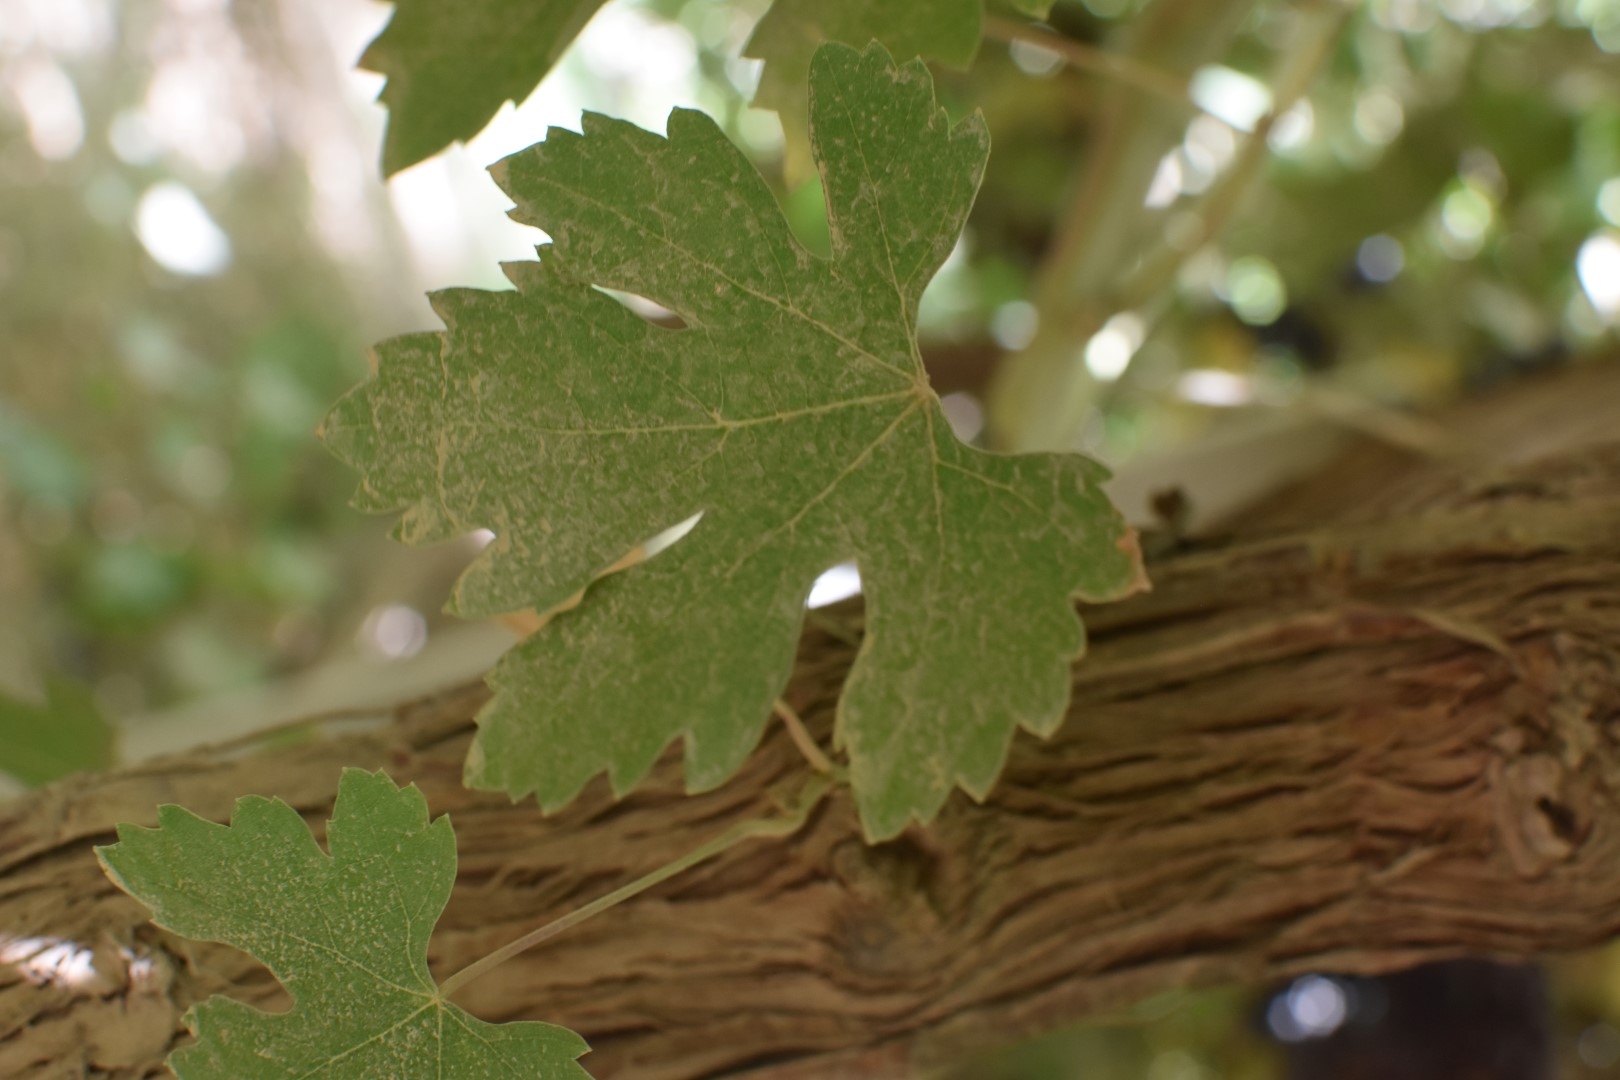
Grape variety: Riasi